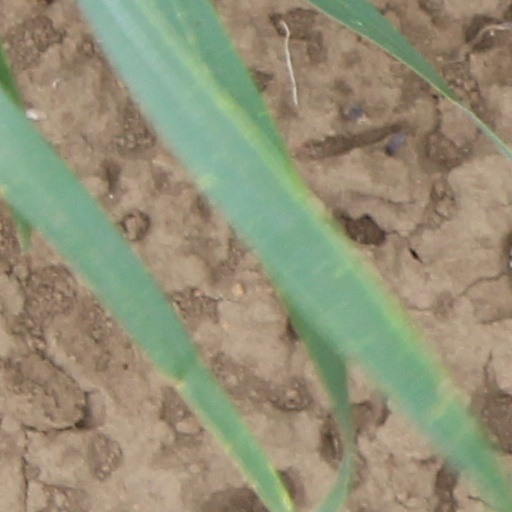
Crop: wheat